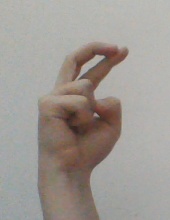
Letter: zay